Natalie Evans

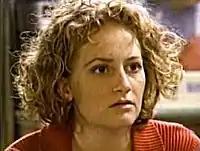
Natalie as she appeared in 1994

The character has been described by "EastEnders" author, Rupert Smith, as an "eternal victim" – a female character who endures much misfortune and misery, but lacks the "pluck" of her "feistier sisters". Early on in her narrative, Natalie was shown to be an insecure and lonely individual – a "gloomy kid" from a broken family with an uncaring, criticising and resentful mother, Andrea (Cindy O'Callaghan). The character was often seen to be "shunted aside by stronger personalities", such as her best friend Bianca – who was shown to bully and torment Natalie, telling her "that she was plain and wouldn't attract boys", although in later years Natalie stood up to Bianca's bullying.